Lewis Edwards

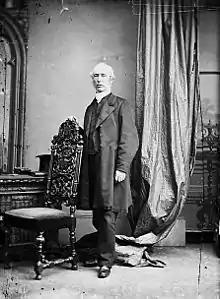
Photographic portrait by John Thomas

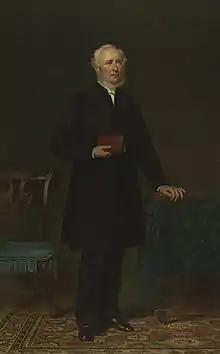
Portrait by Jerry Barrett (1877)

Lewis Edwards (27 October 1809 – 19 July 1887) was a Welsh educator and Nonconformist minister.